Miss USA 2016

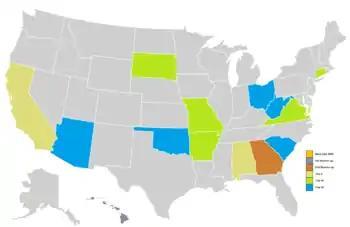
Miss USA 2016 results.

In May 2016, a 52nd contestant took part in the competition via social media voting. The Miss Universe Organization along with the fashion agency Sherri Hill decided to make a competition online where different women from all the US competed. Finally, 10 women were selected by a panel of judges, and these 10 finalists were revealed on May 10, 2016. The winner between these 10 candidates competed as "Miss 52 USA" in the Miss USA 2016 pageant on June 5, 2016. The winner was announced on May 18, 2016, and Alexandra Miller from Oklahoma City, Oklahoma was named as Miss 52 USA.